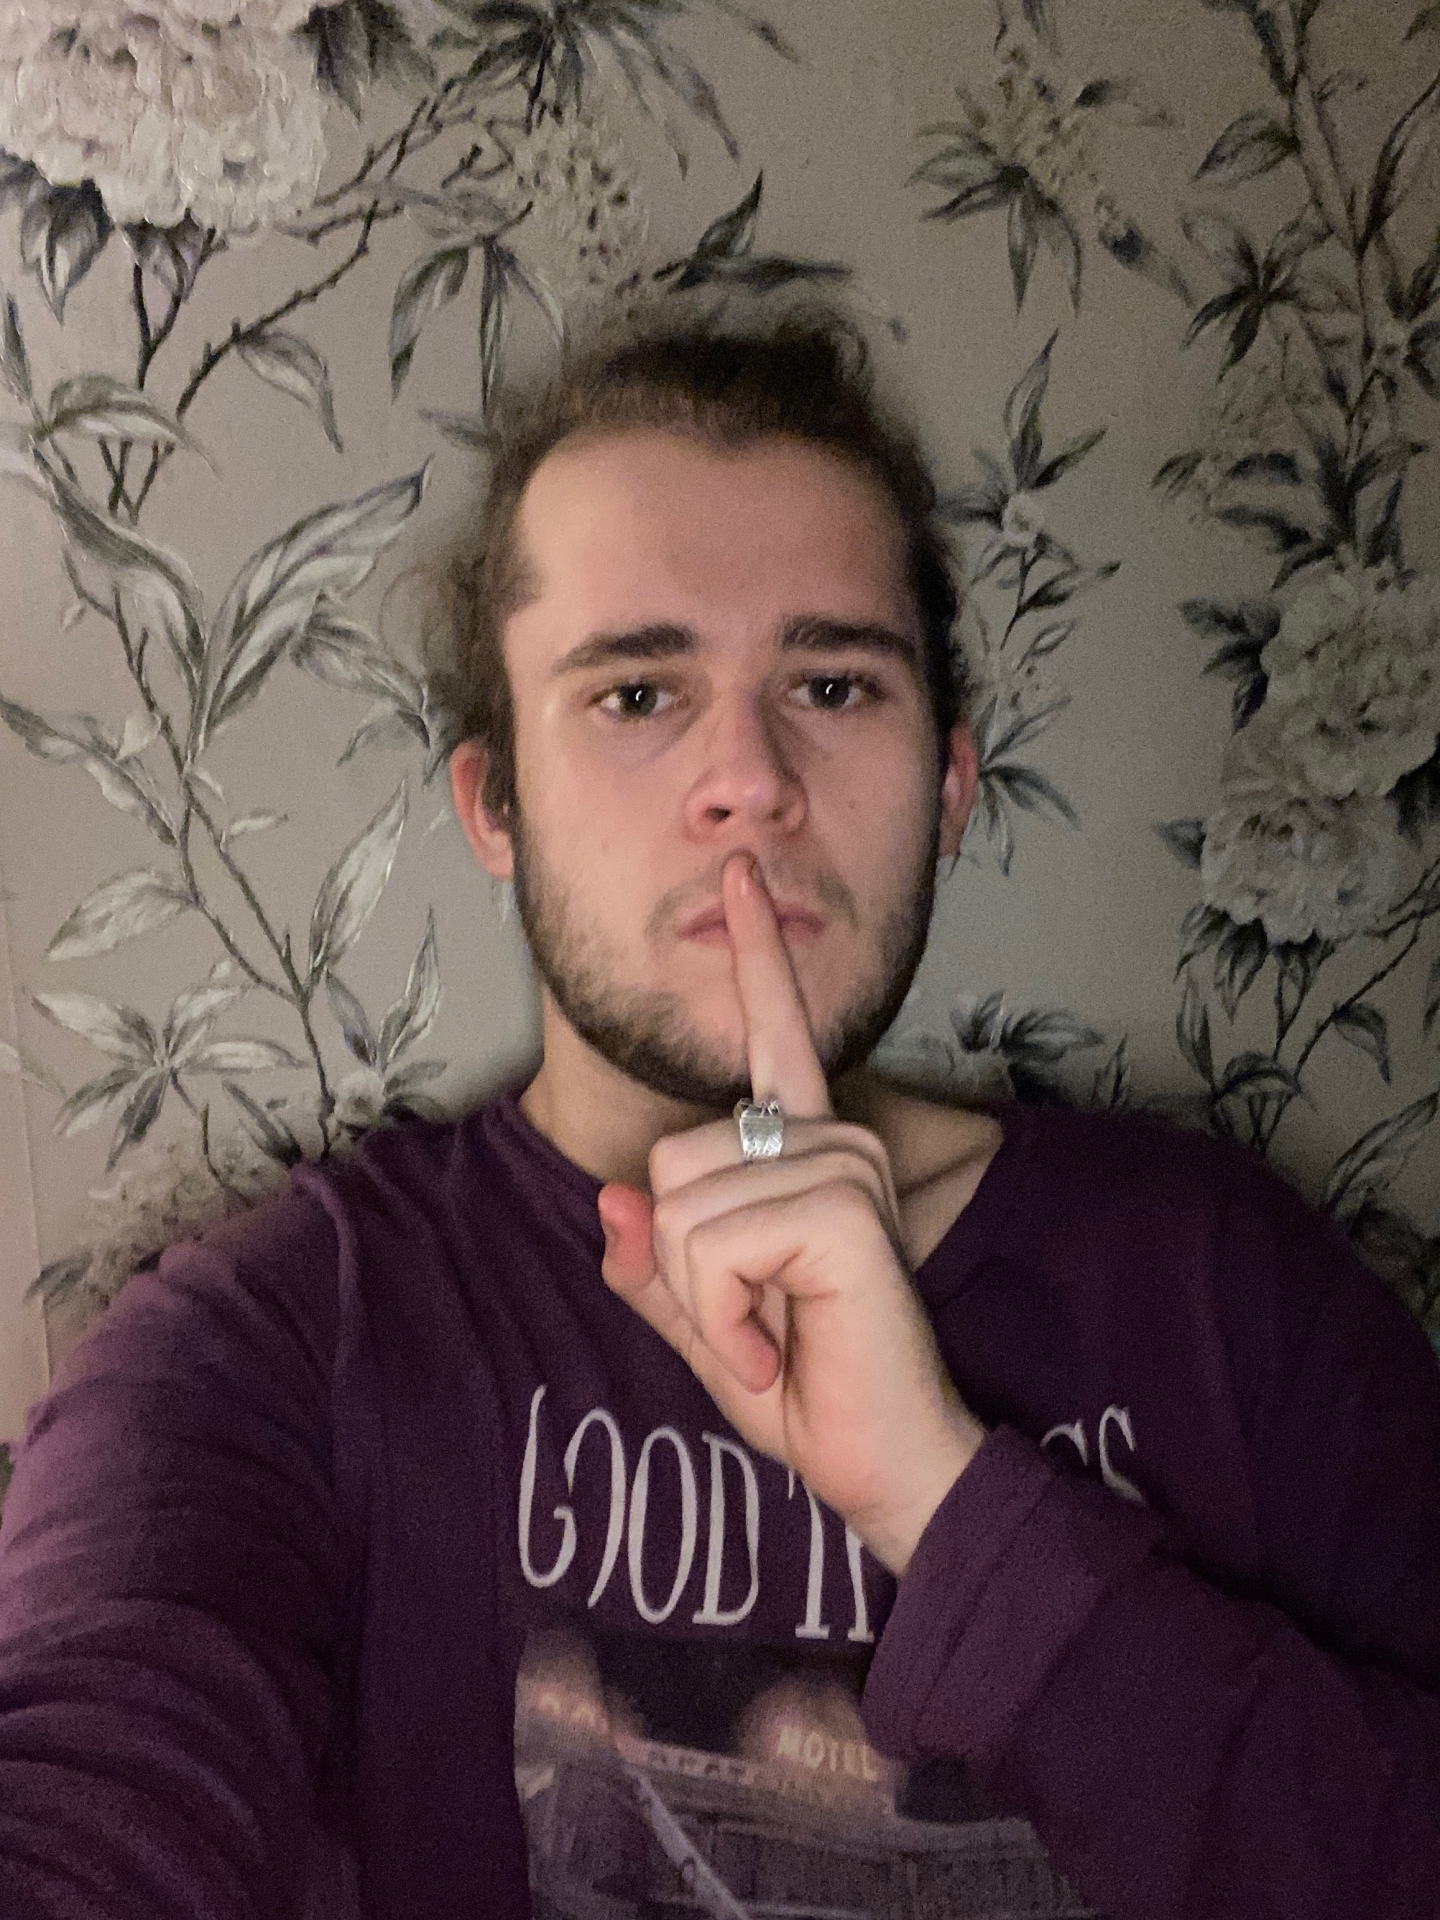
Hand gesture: mute